KGNS-TV

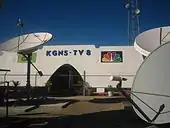
KGNS former studios on Del Mar Boulevard, near the intersection of Interstate 35.

KGNS originally went on air January 7, 1956, as KHAD-TV, it has been a primary NBC affiliate since its sign on, but the station initially held secondary affiliations with CBS and ABC. CBS programming moved to KVTV in December 1973 (it went dark in 2015) and ABC programming moved to present-day Univision affiliate KLDO-TV in December 1984, effectively making KGNS an exclusive NBC affiliate.